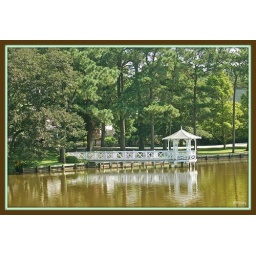
Spring lake gazebos over water at Rehobeth Beach DE.